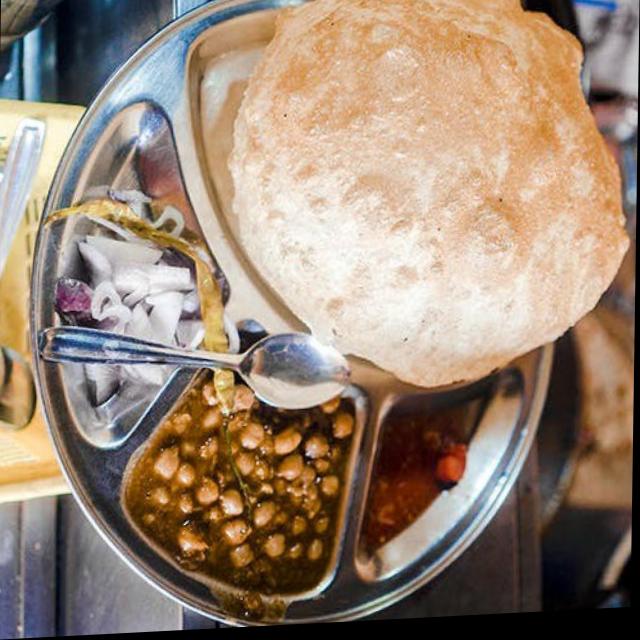
Dish: chole_bhature